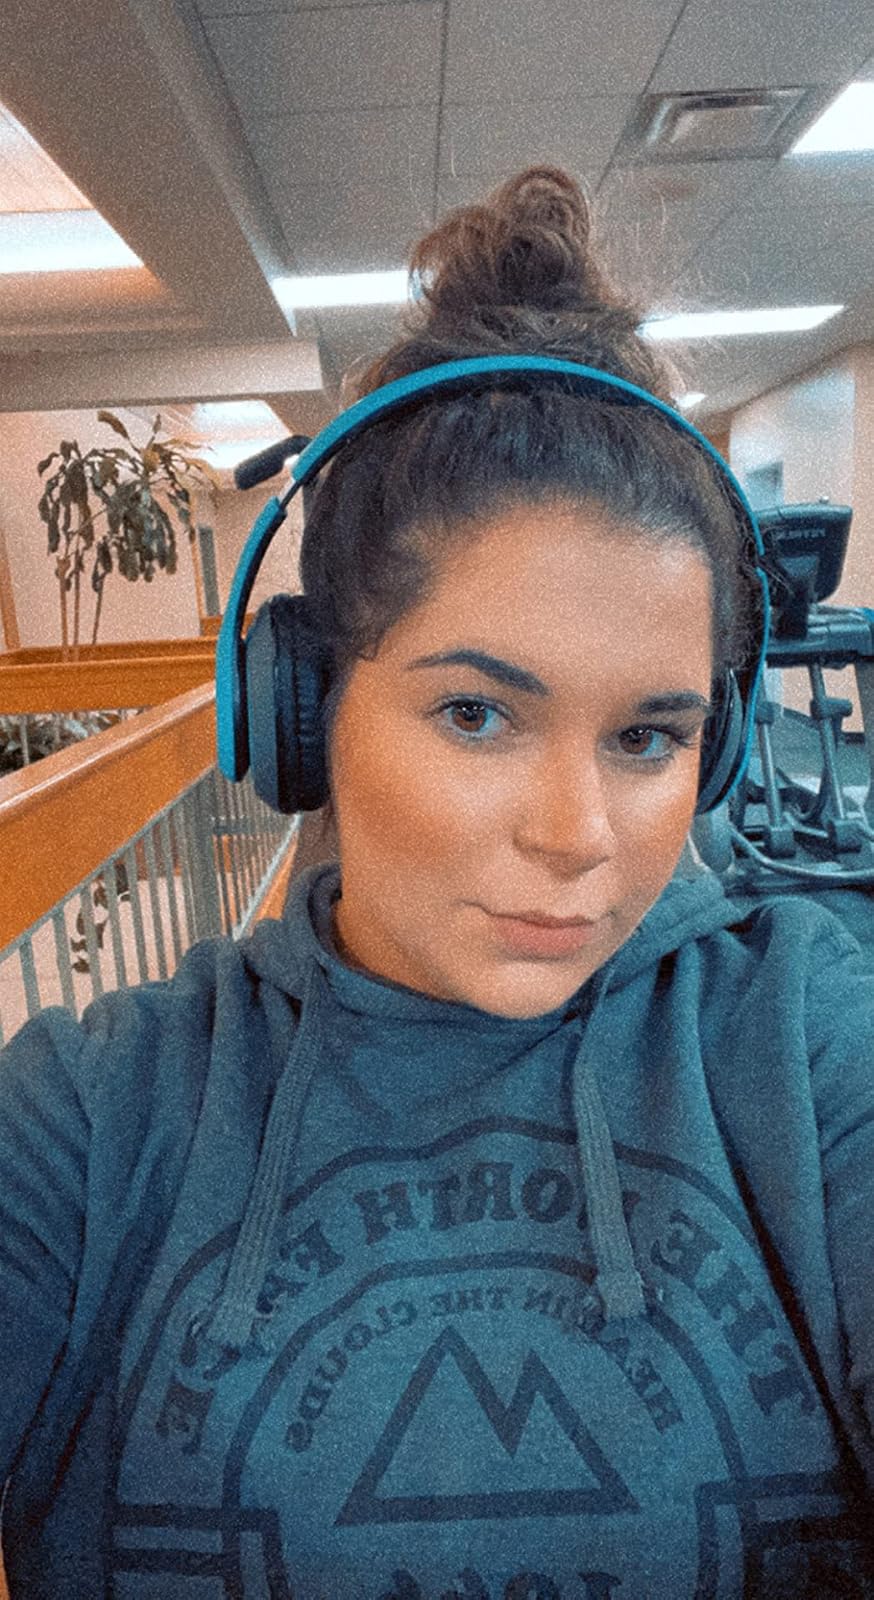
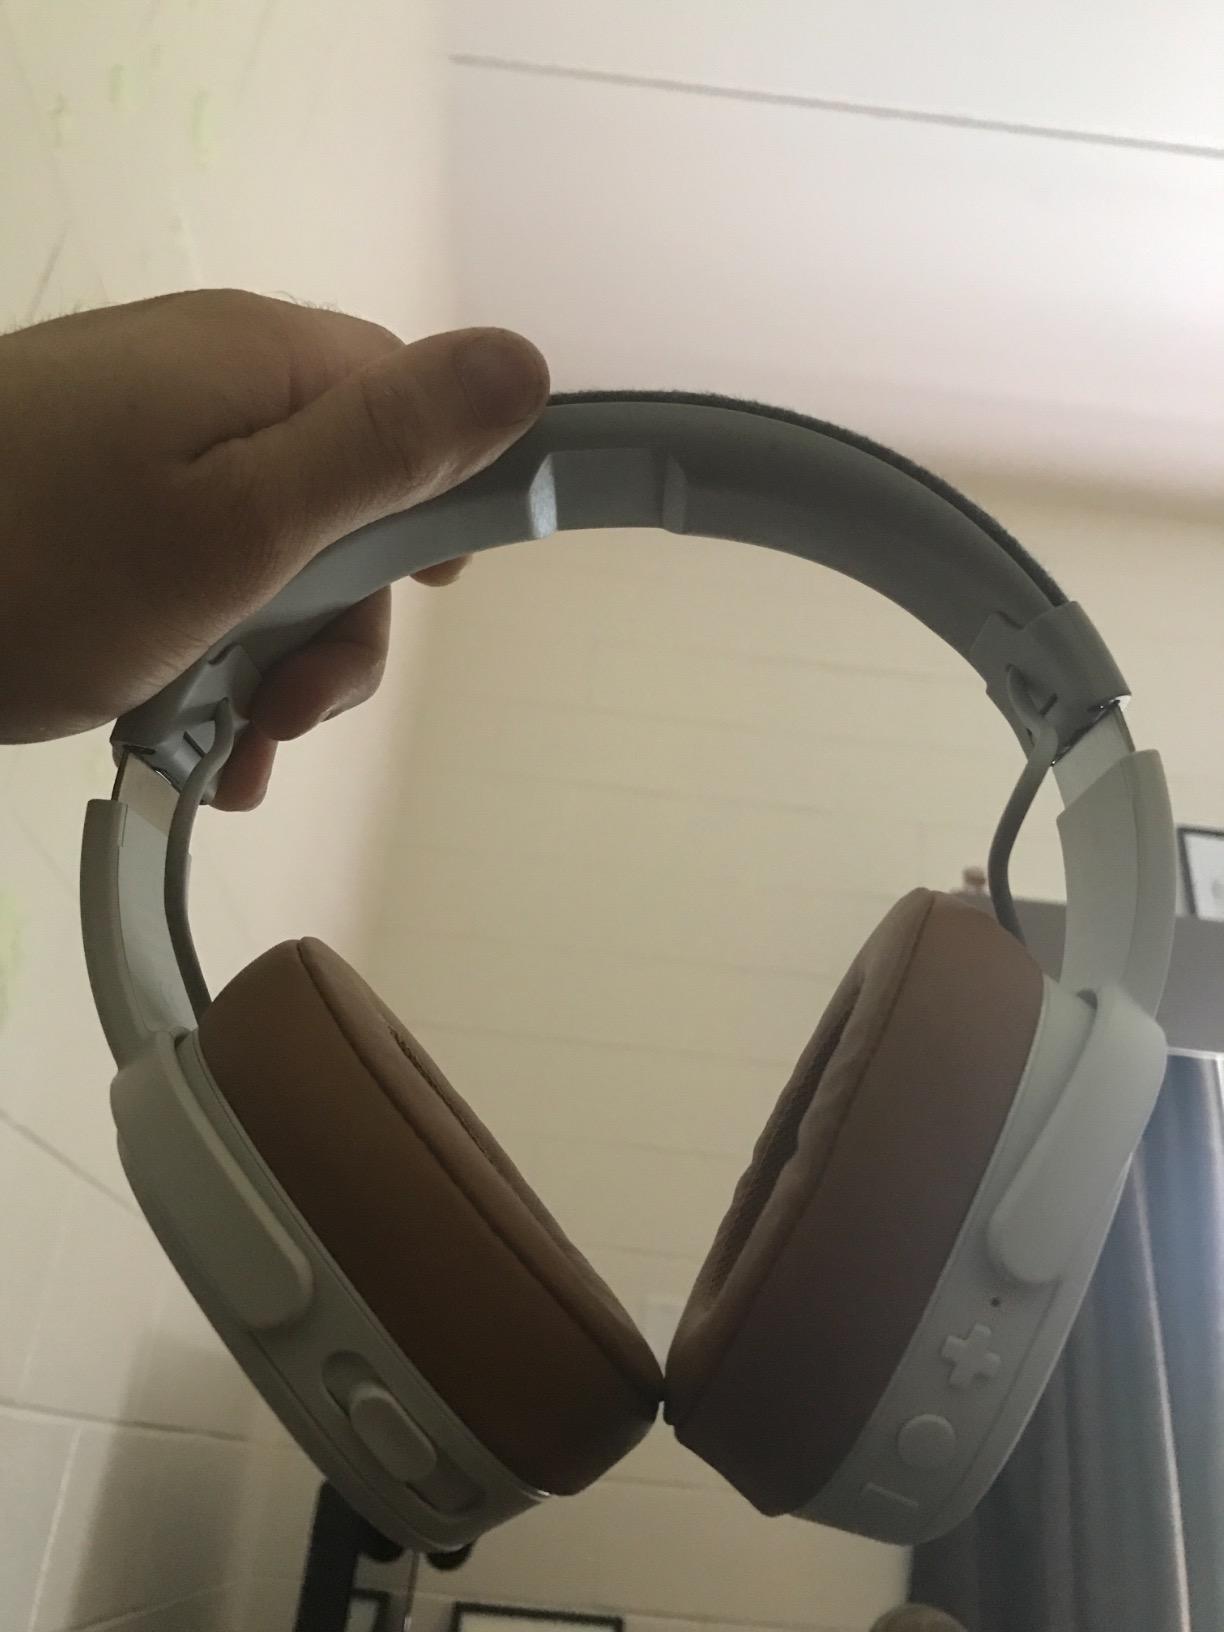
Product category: headphones
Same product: no